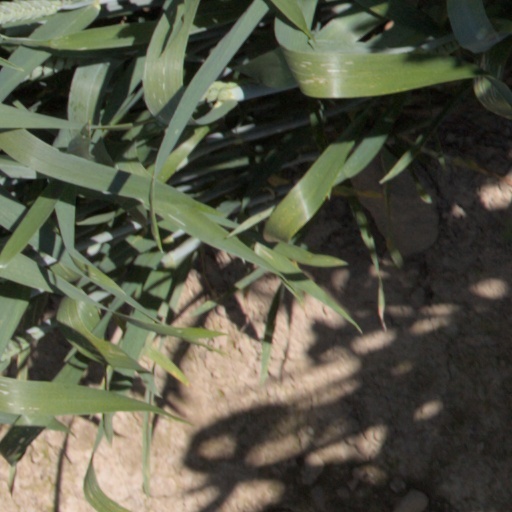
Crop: wheat